Death in Heaven

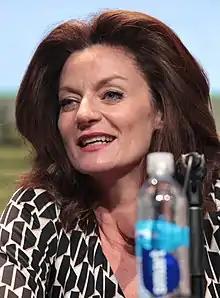
Michelle Gomez received widespread critical acclaim for her performance in the episode.

Writing for IGN, Matt Risley, gave the episode an "Amazing" 9.1, calling it "a powerful and emotional finale to Capaldi's masterful first season." He also praised Michelle Gomez for her performance, but criticised the use of the Cybermen and plot holes. On "The A.V. Club", writer Alasdair Wilkins gave the episode A−, calling it a "bittersweet ending for the season". When commenting on the season as a whole, he said "we are left to ponder one of Doctor Who's most complex, emotionally rich seasons".